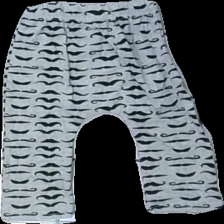
View: back
Type: Trousers
Category: Ladies
Brand: Missing
Colors: Grey, Black
Material: 100% cotton
Pattern: Other
Cut: Regular
Season: All
Price range: <50
Recommended usage: Reuse